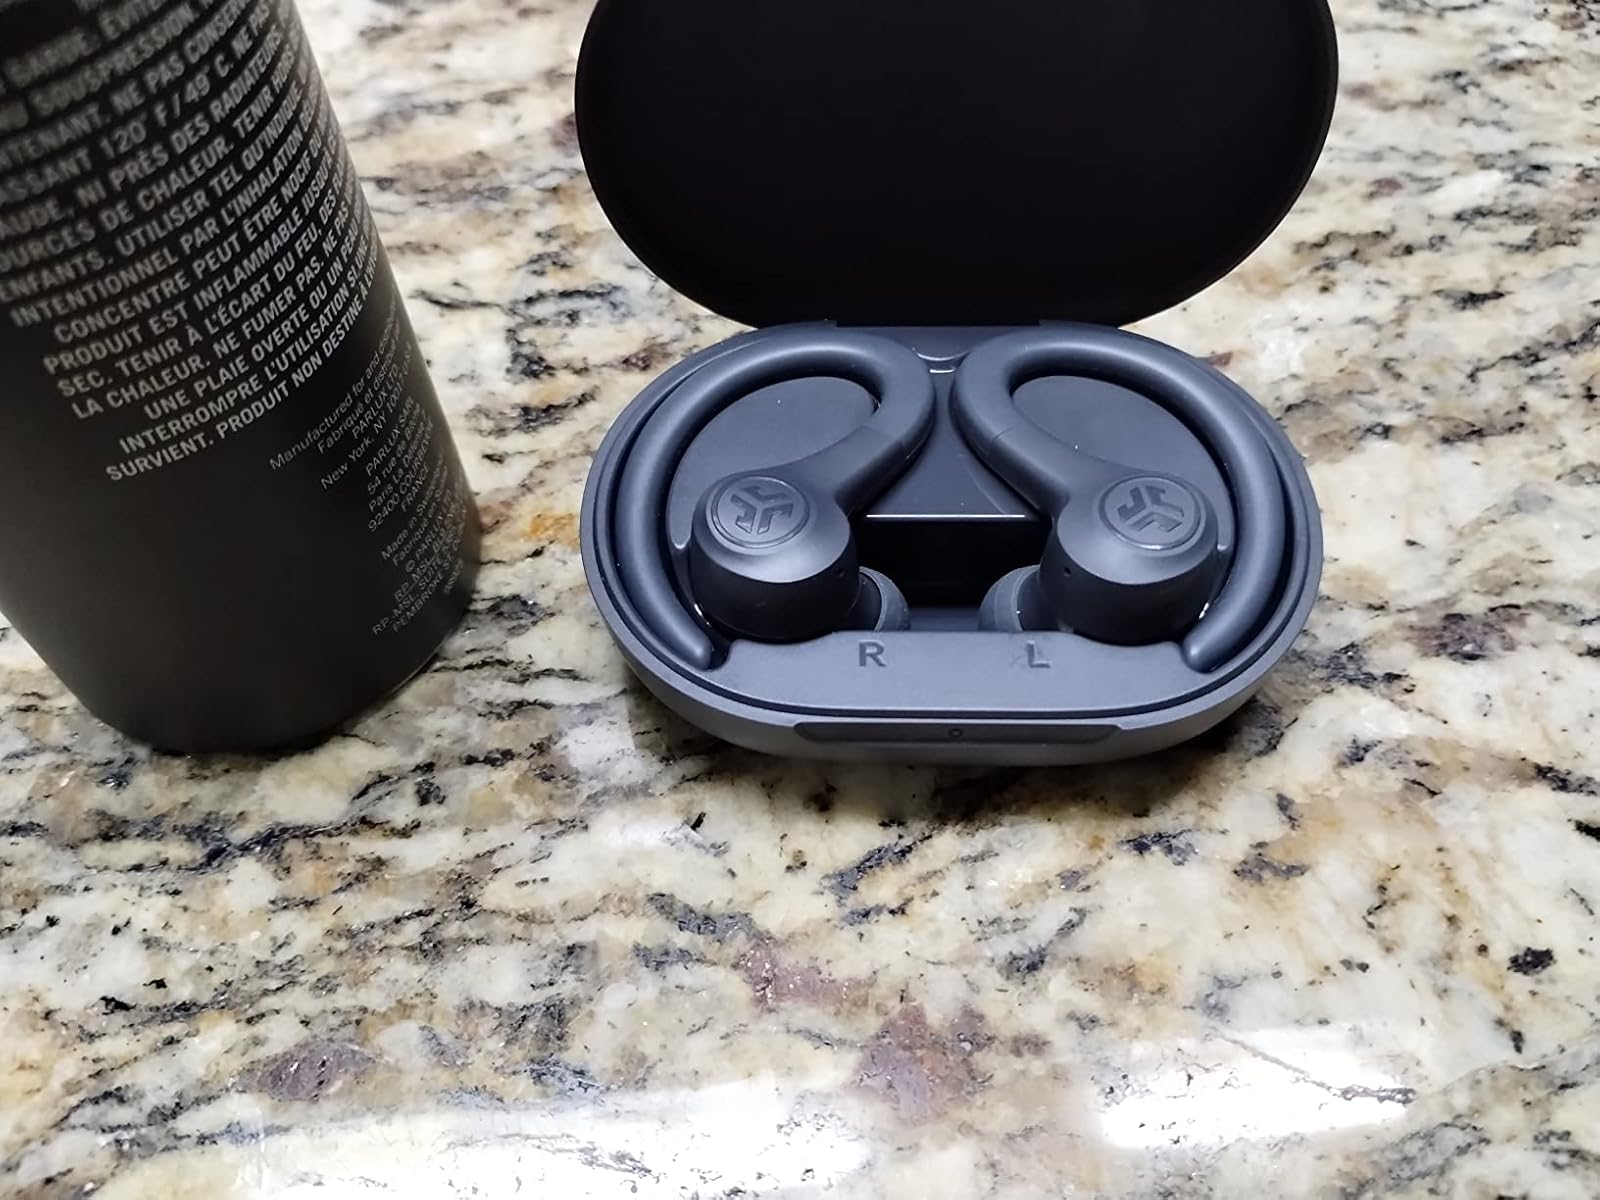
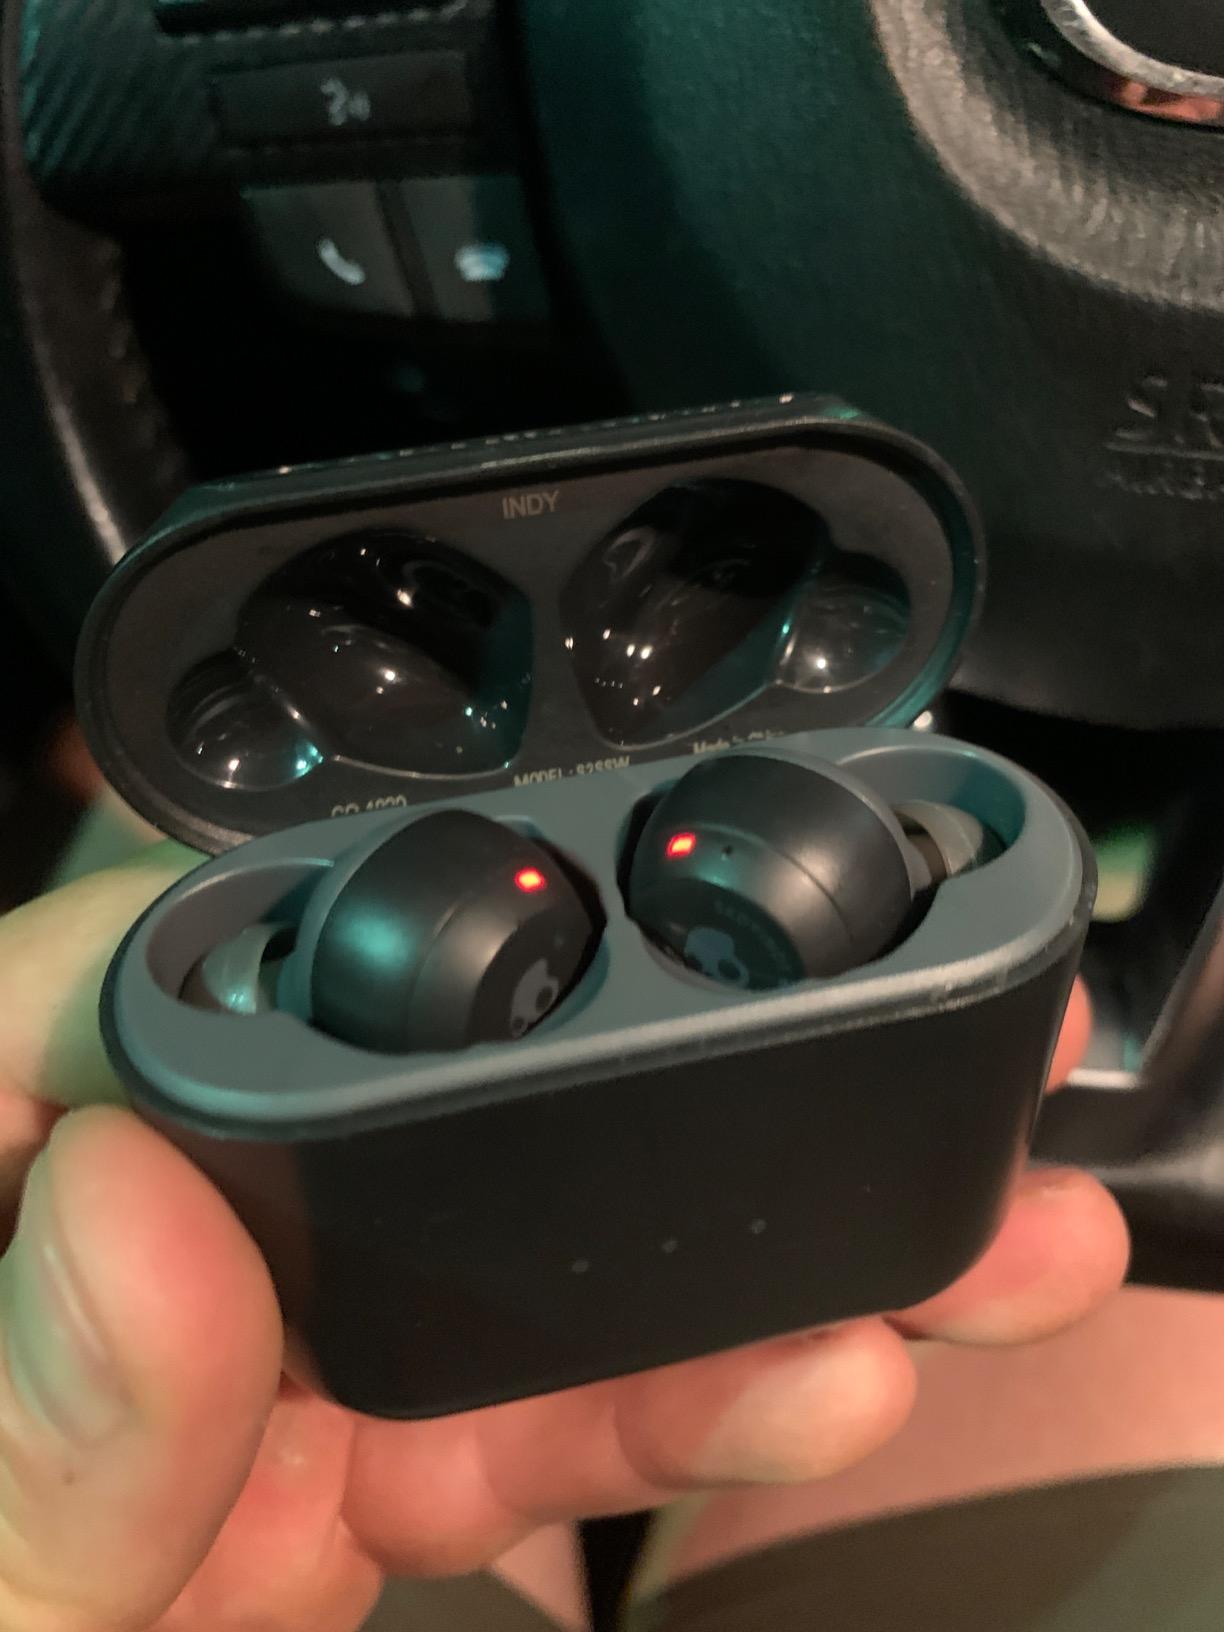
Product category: earbuds
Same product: no